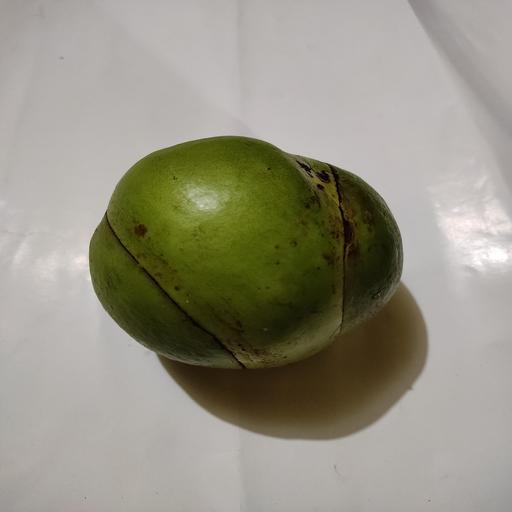
Crop type: Elephant Apple